Calgary Flames

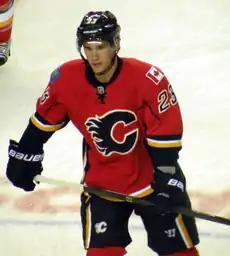
Sean Monahan was drafted by the Flames in the 2013 NHL entry draft.

The Flames acquired veterans Troy Brouwer, Kris Versteeg, Alex Chiasson, Brian Elliott and Chad Johnson in the 2016 off-season, but overshadowing these additions were the ongoing negotiations with pending restricted free agents Sean Monahan and Johnny Gaudreau. Monahan agreed to a seven-year contract worth $44.625 million on August 19, 2016; Gaudreau held out through the pre-season before signing a six-year, $40.5 million contract on October 10. Bolstered by the emergence of the "3M Line", composed of Tkachuk, Mikael Backlund and Michael Frolik, the Flames rebounded to make the playoffs in the 2016–17 season as the conference's first wild card seed, but they were swept by the Anaheim Ducks in the first round.